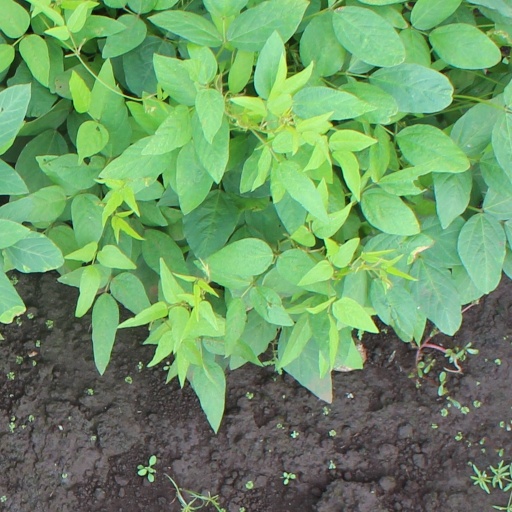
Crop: soybean